Avon Valley Path

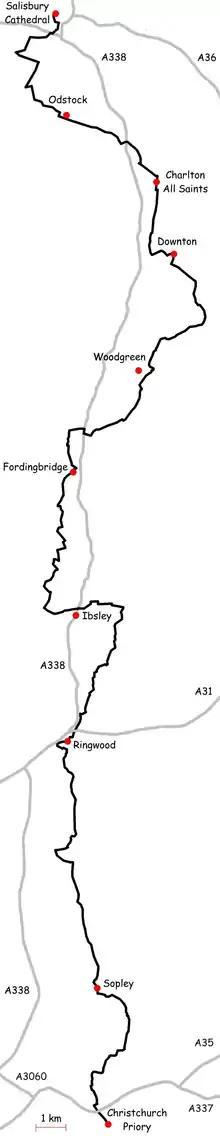
Avon Valley Path and nearby major roads, towns and villages

The Avon Valley Path is a long-distance path, opened in 1992, which runs for through the English counties of Wiltshire, Hampshire and Dorset.